Answer in natural language. Which object is closer to the camera taking this photo, Doorway (highlighted by a blue box) or dark brown wooden bed with white blanket (highlighted by a green box)? Choose between the following options: dark brown wooden bed with white blanket (highlighted by a green box) or Doorway (highlighted by a blue box)
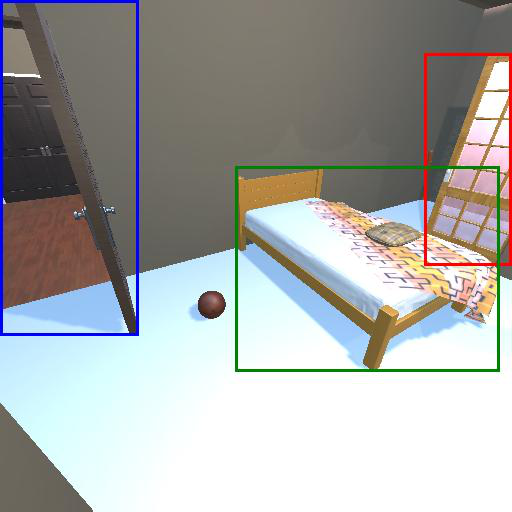
<answer>dark brown wooden bed with white blanket (highlighted by a green box)</answer>